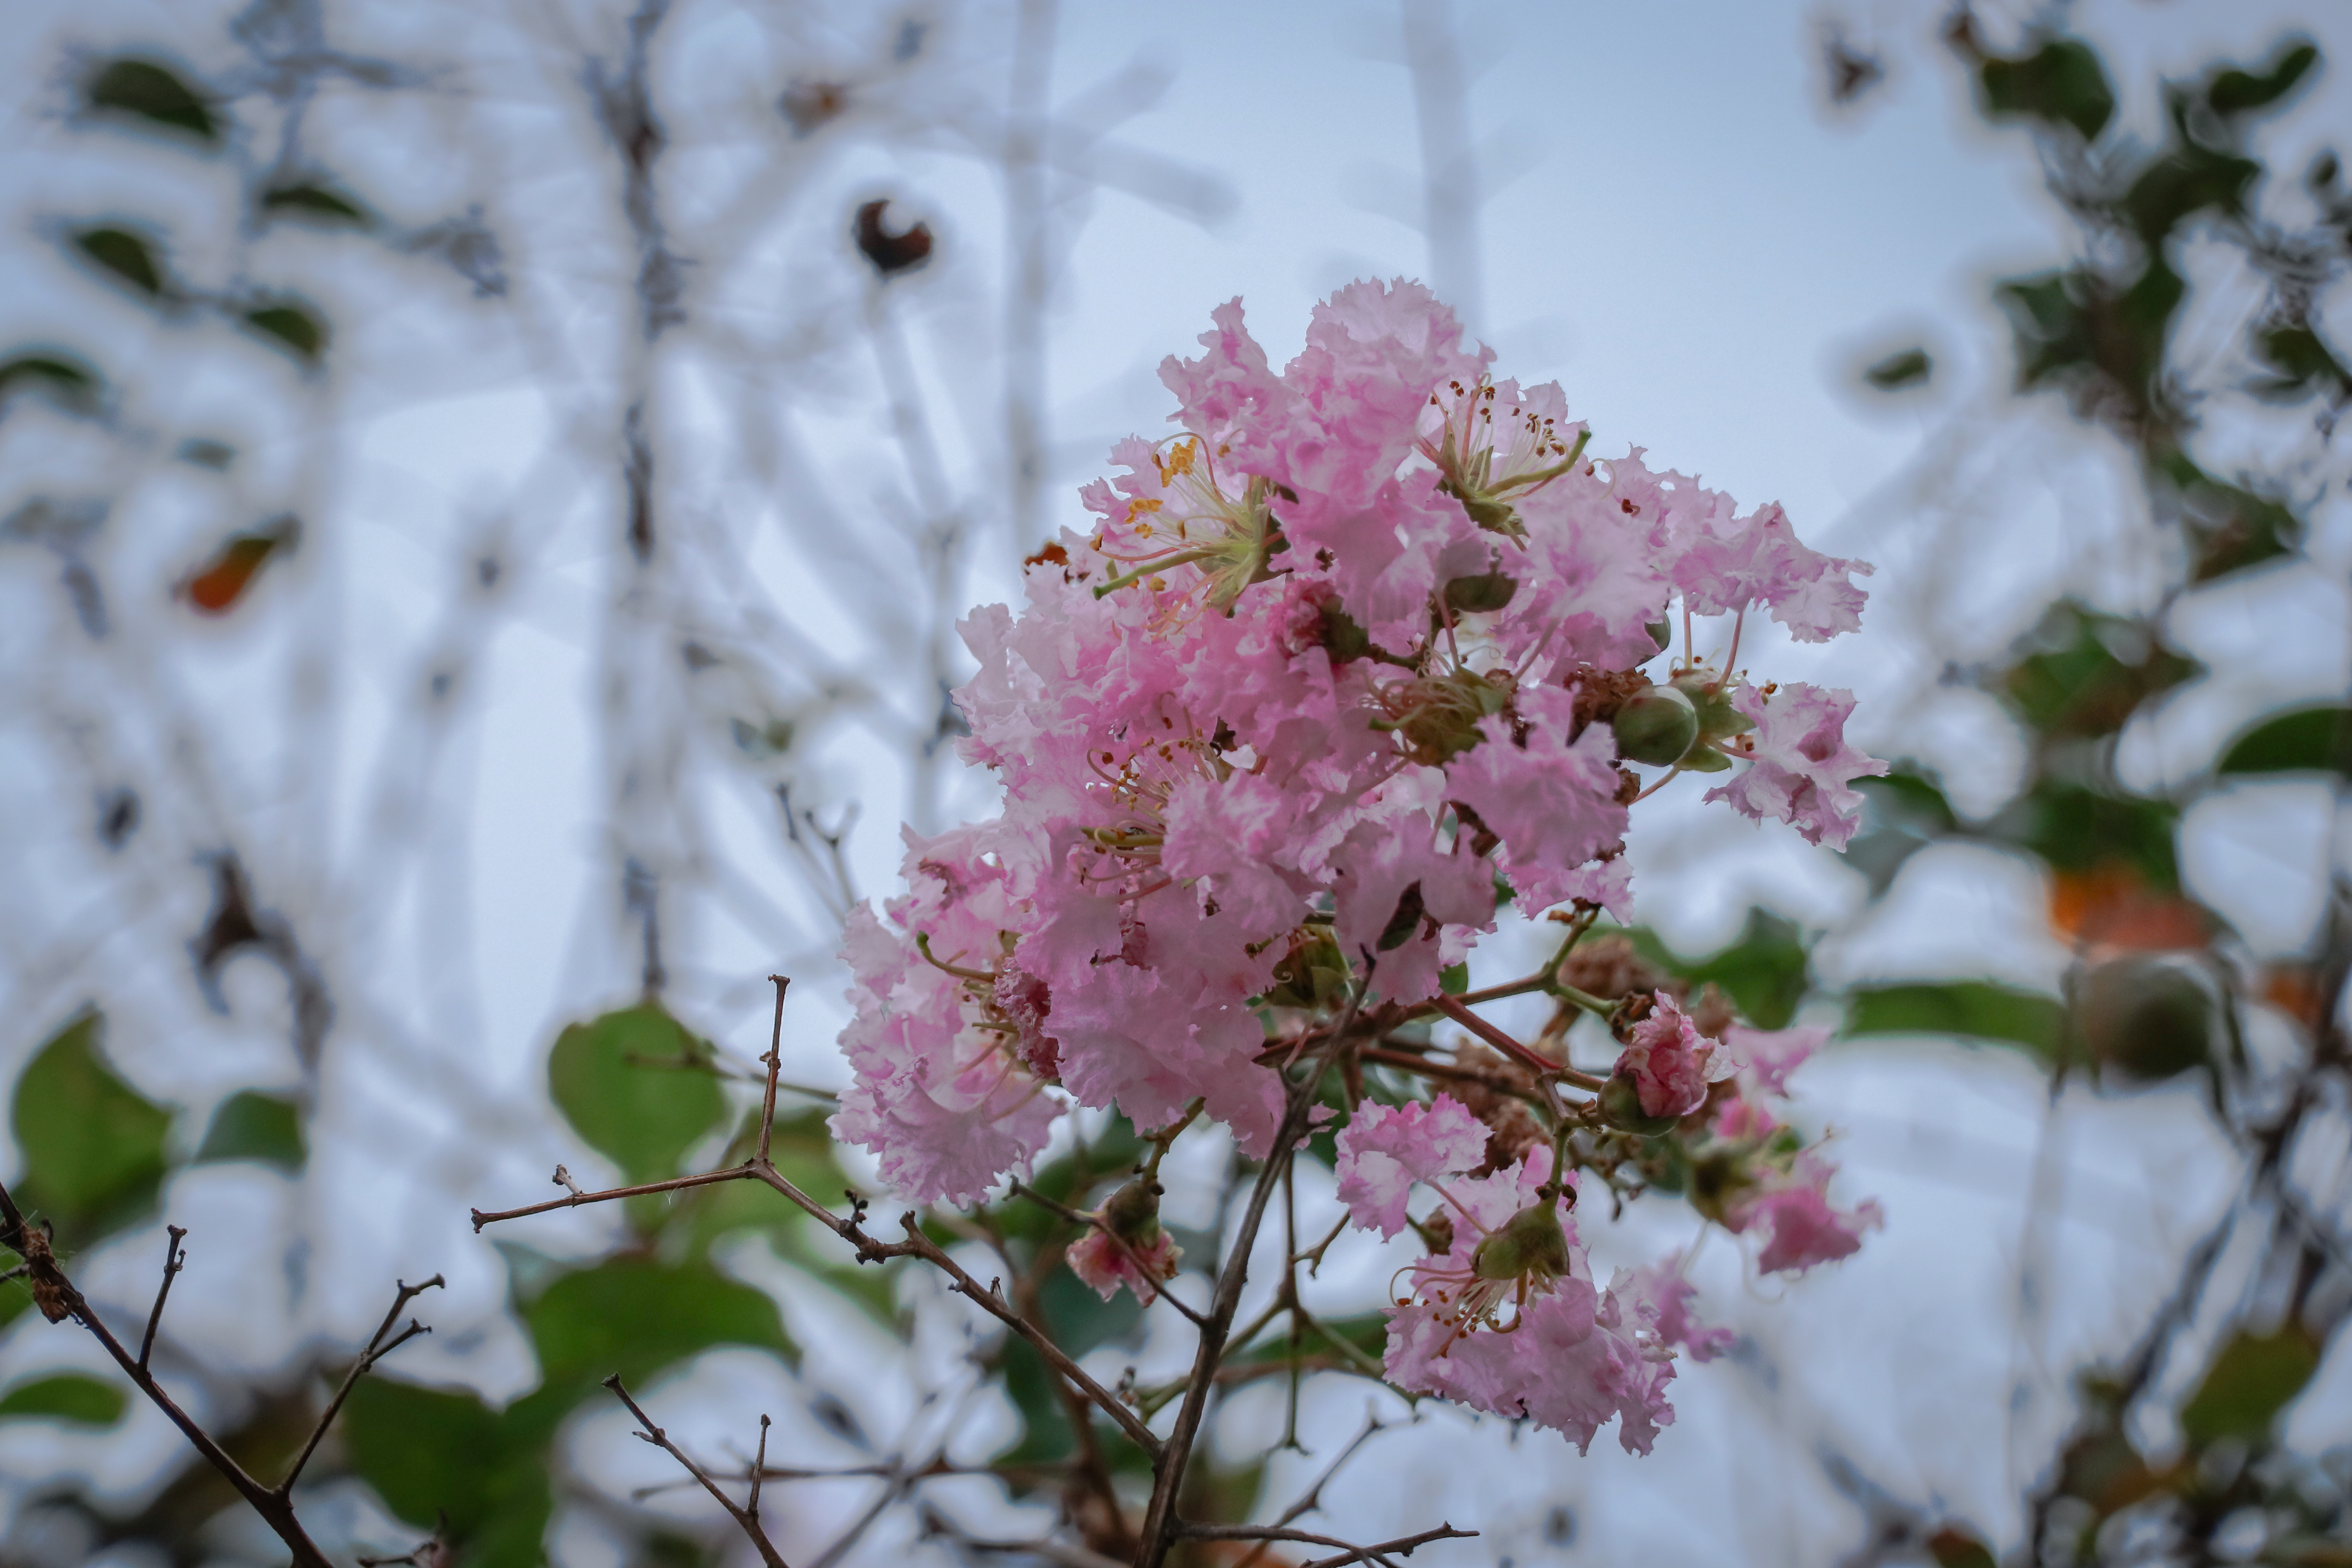
flowers, nature, outdoors, plants, flower, pink, tree, plant, spring, blossom, petal, branch, flowering plant, botany, woody plant, cherry blossom, rhododendron, twig, loosestrife and pomegranate family, plant stem, wildflower, shrub, prunus